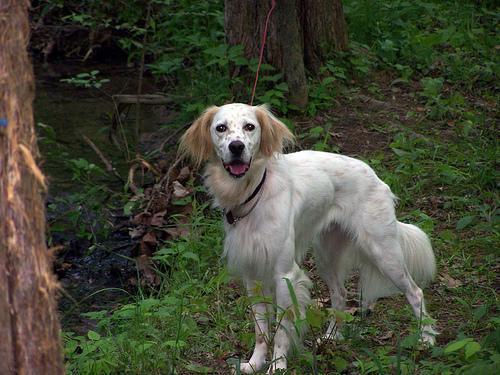
English_setter